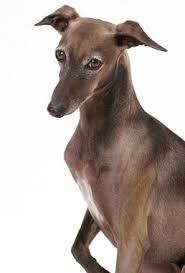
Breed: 238-n000099-Italian_greyhound